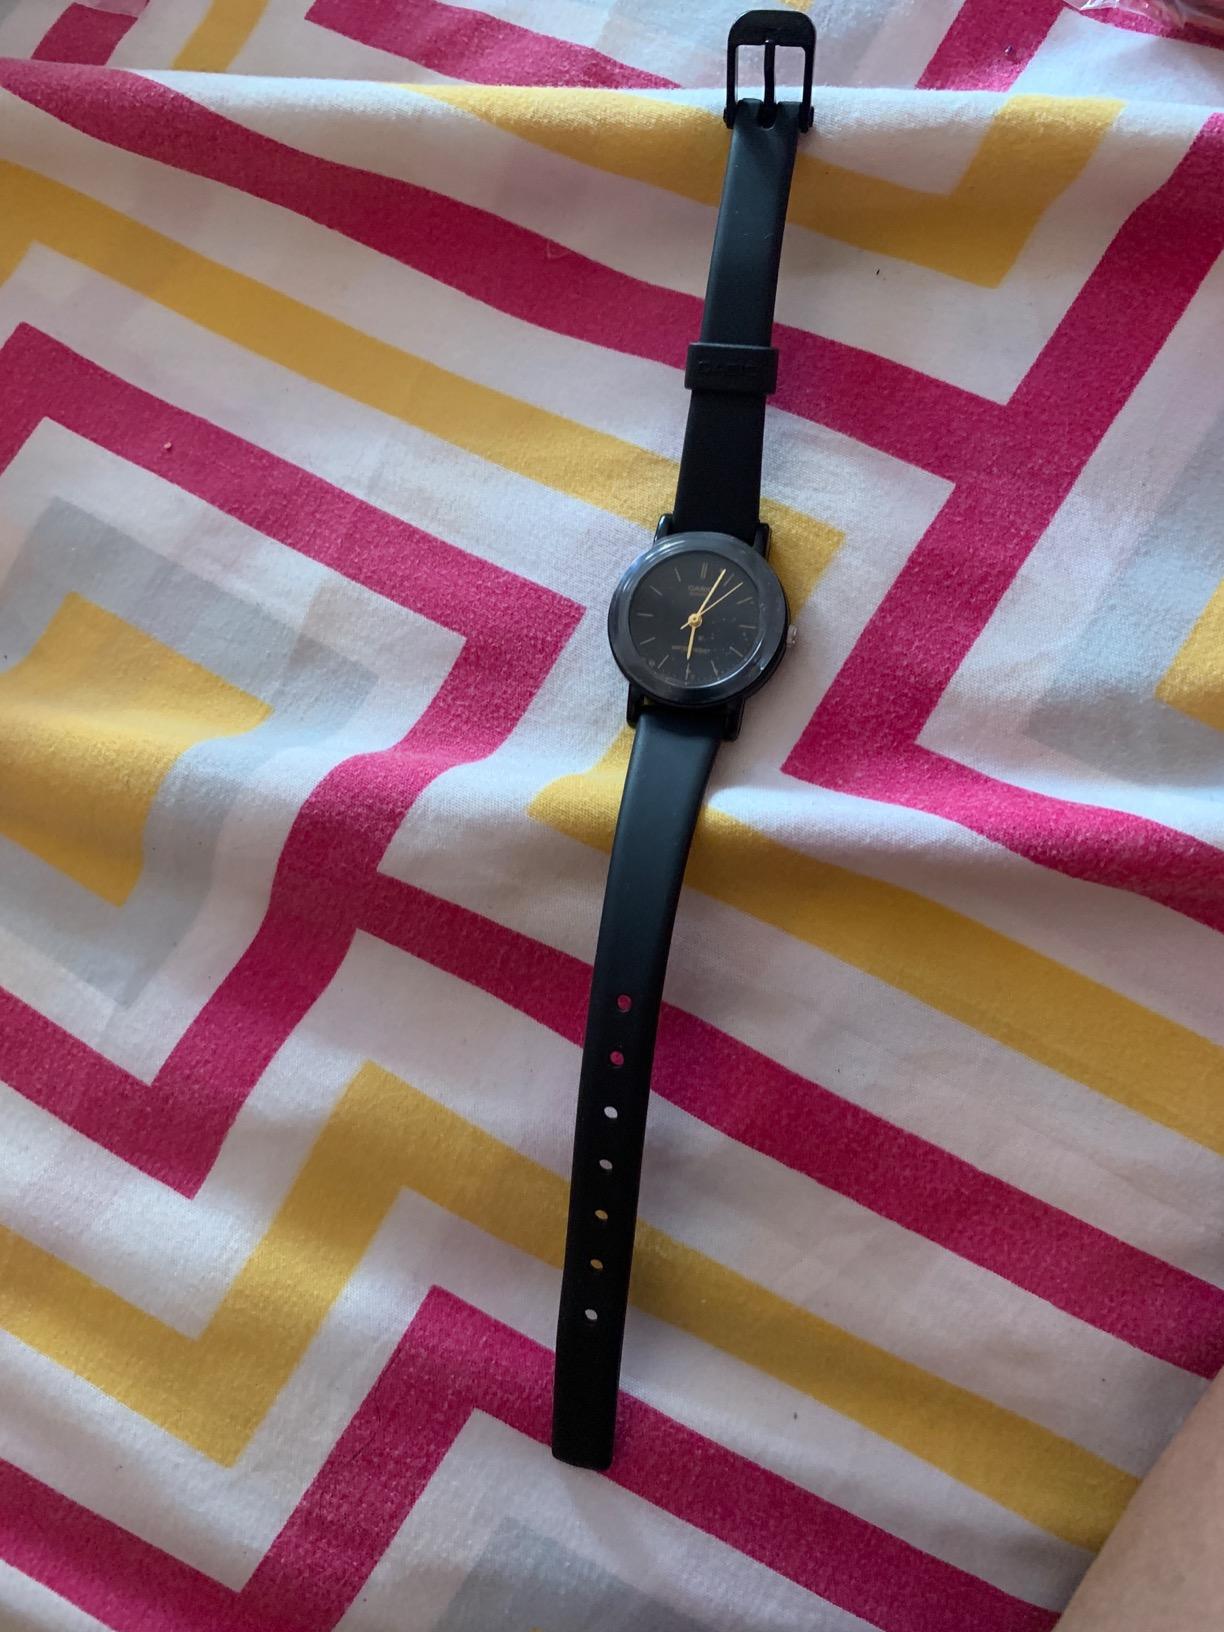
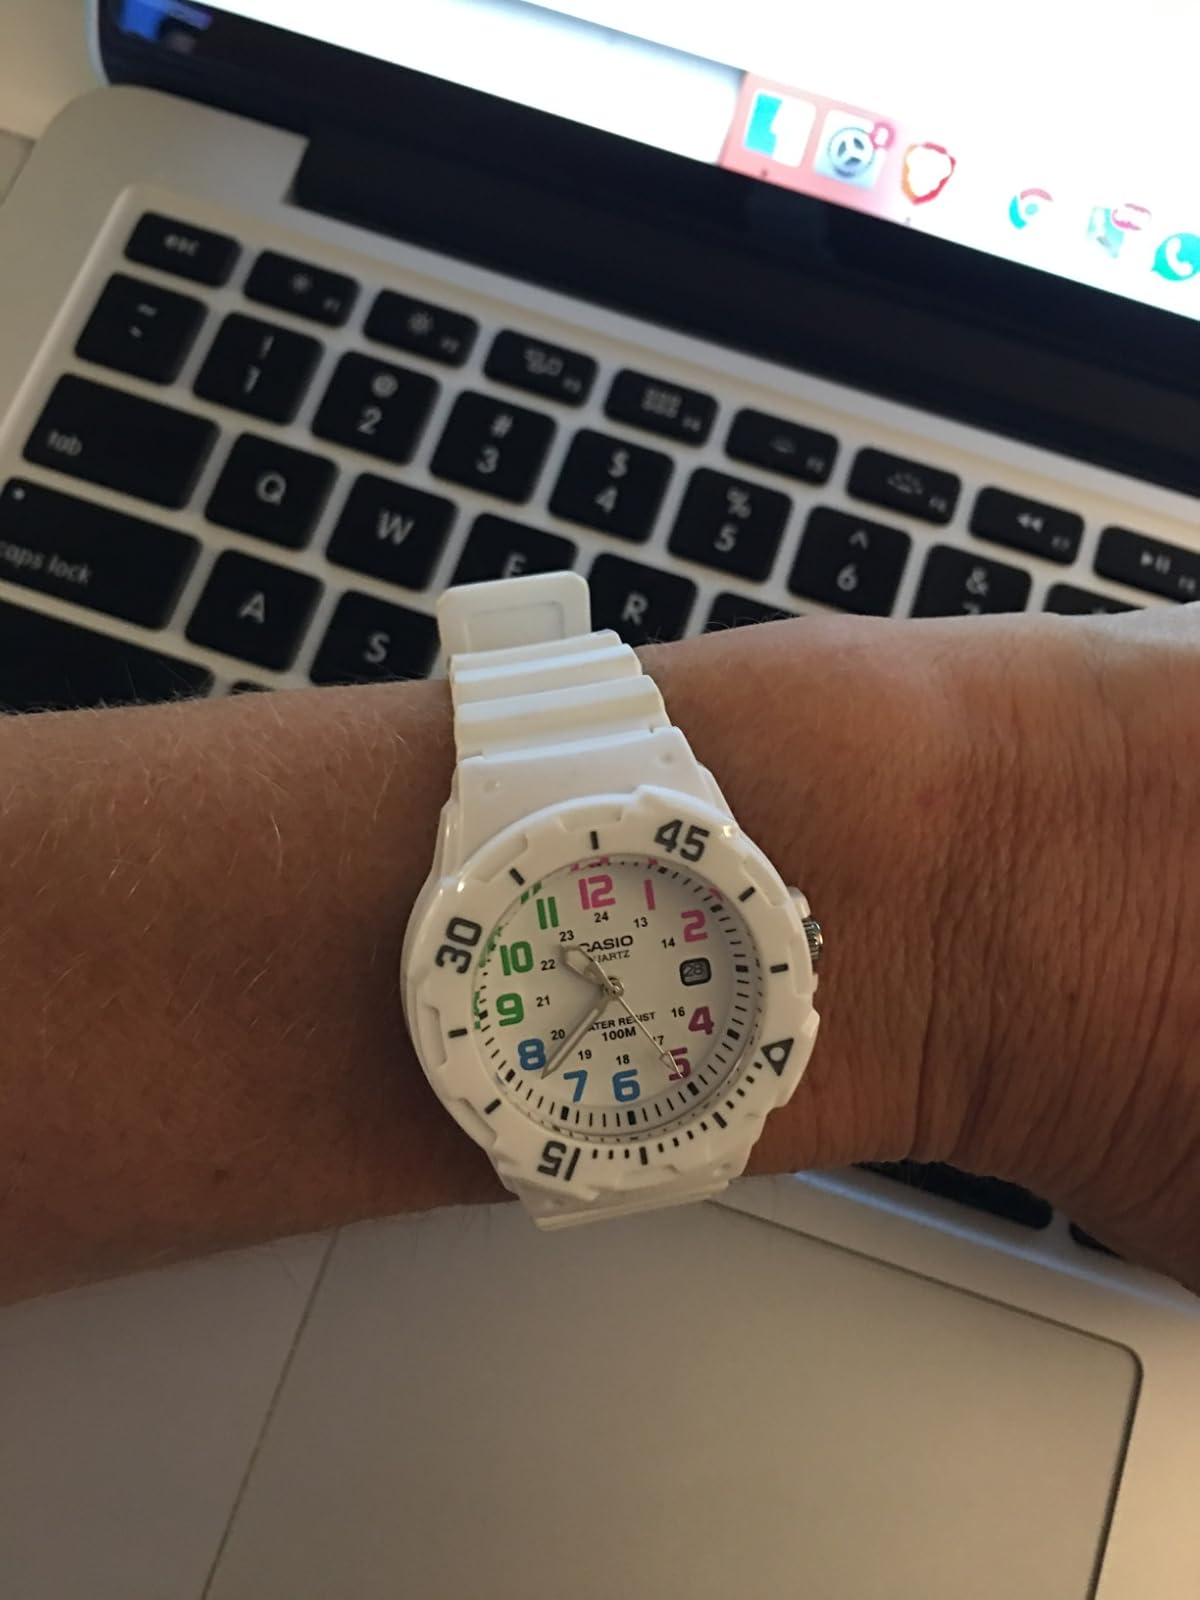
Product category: accessories_watch
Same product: no